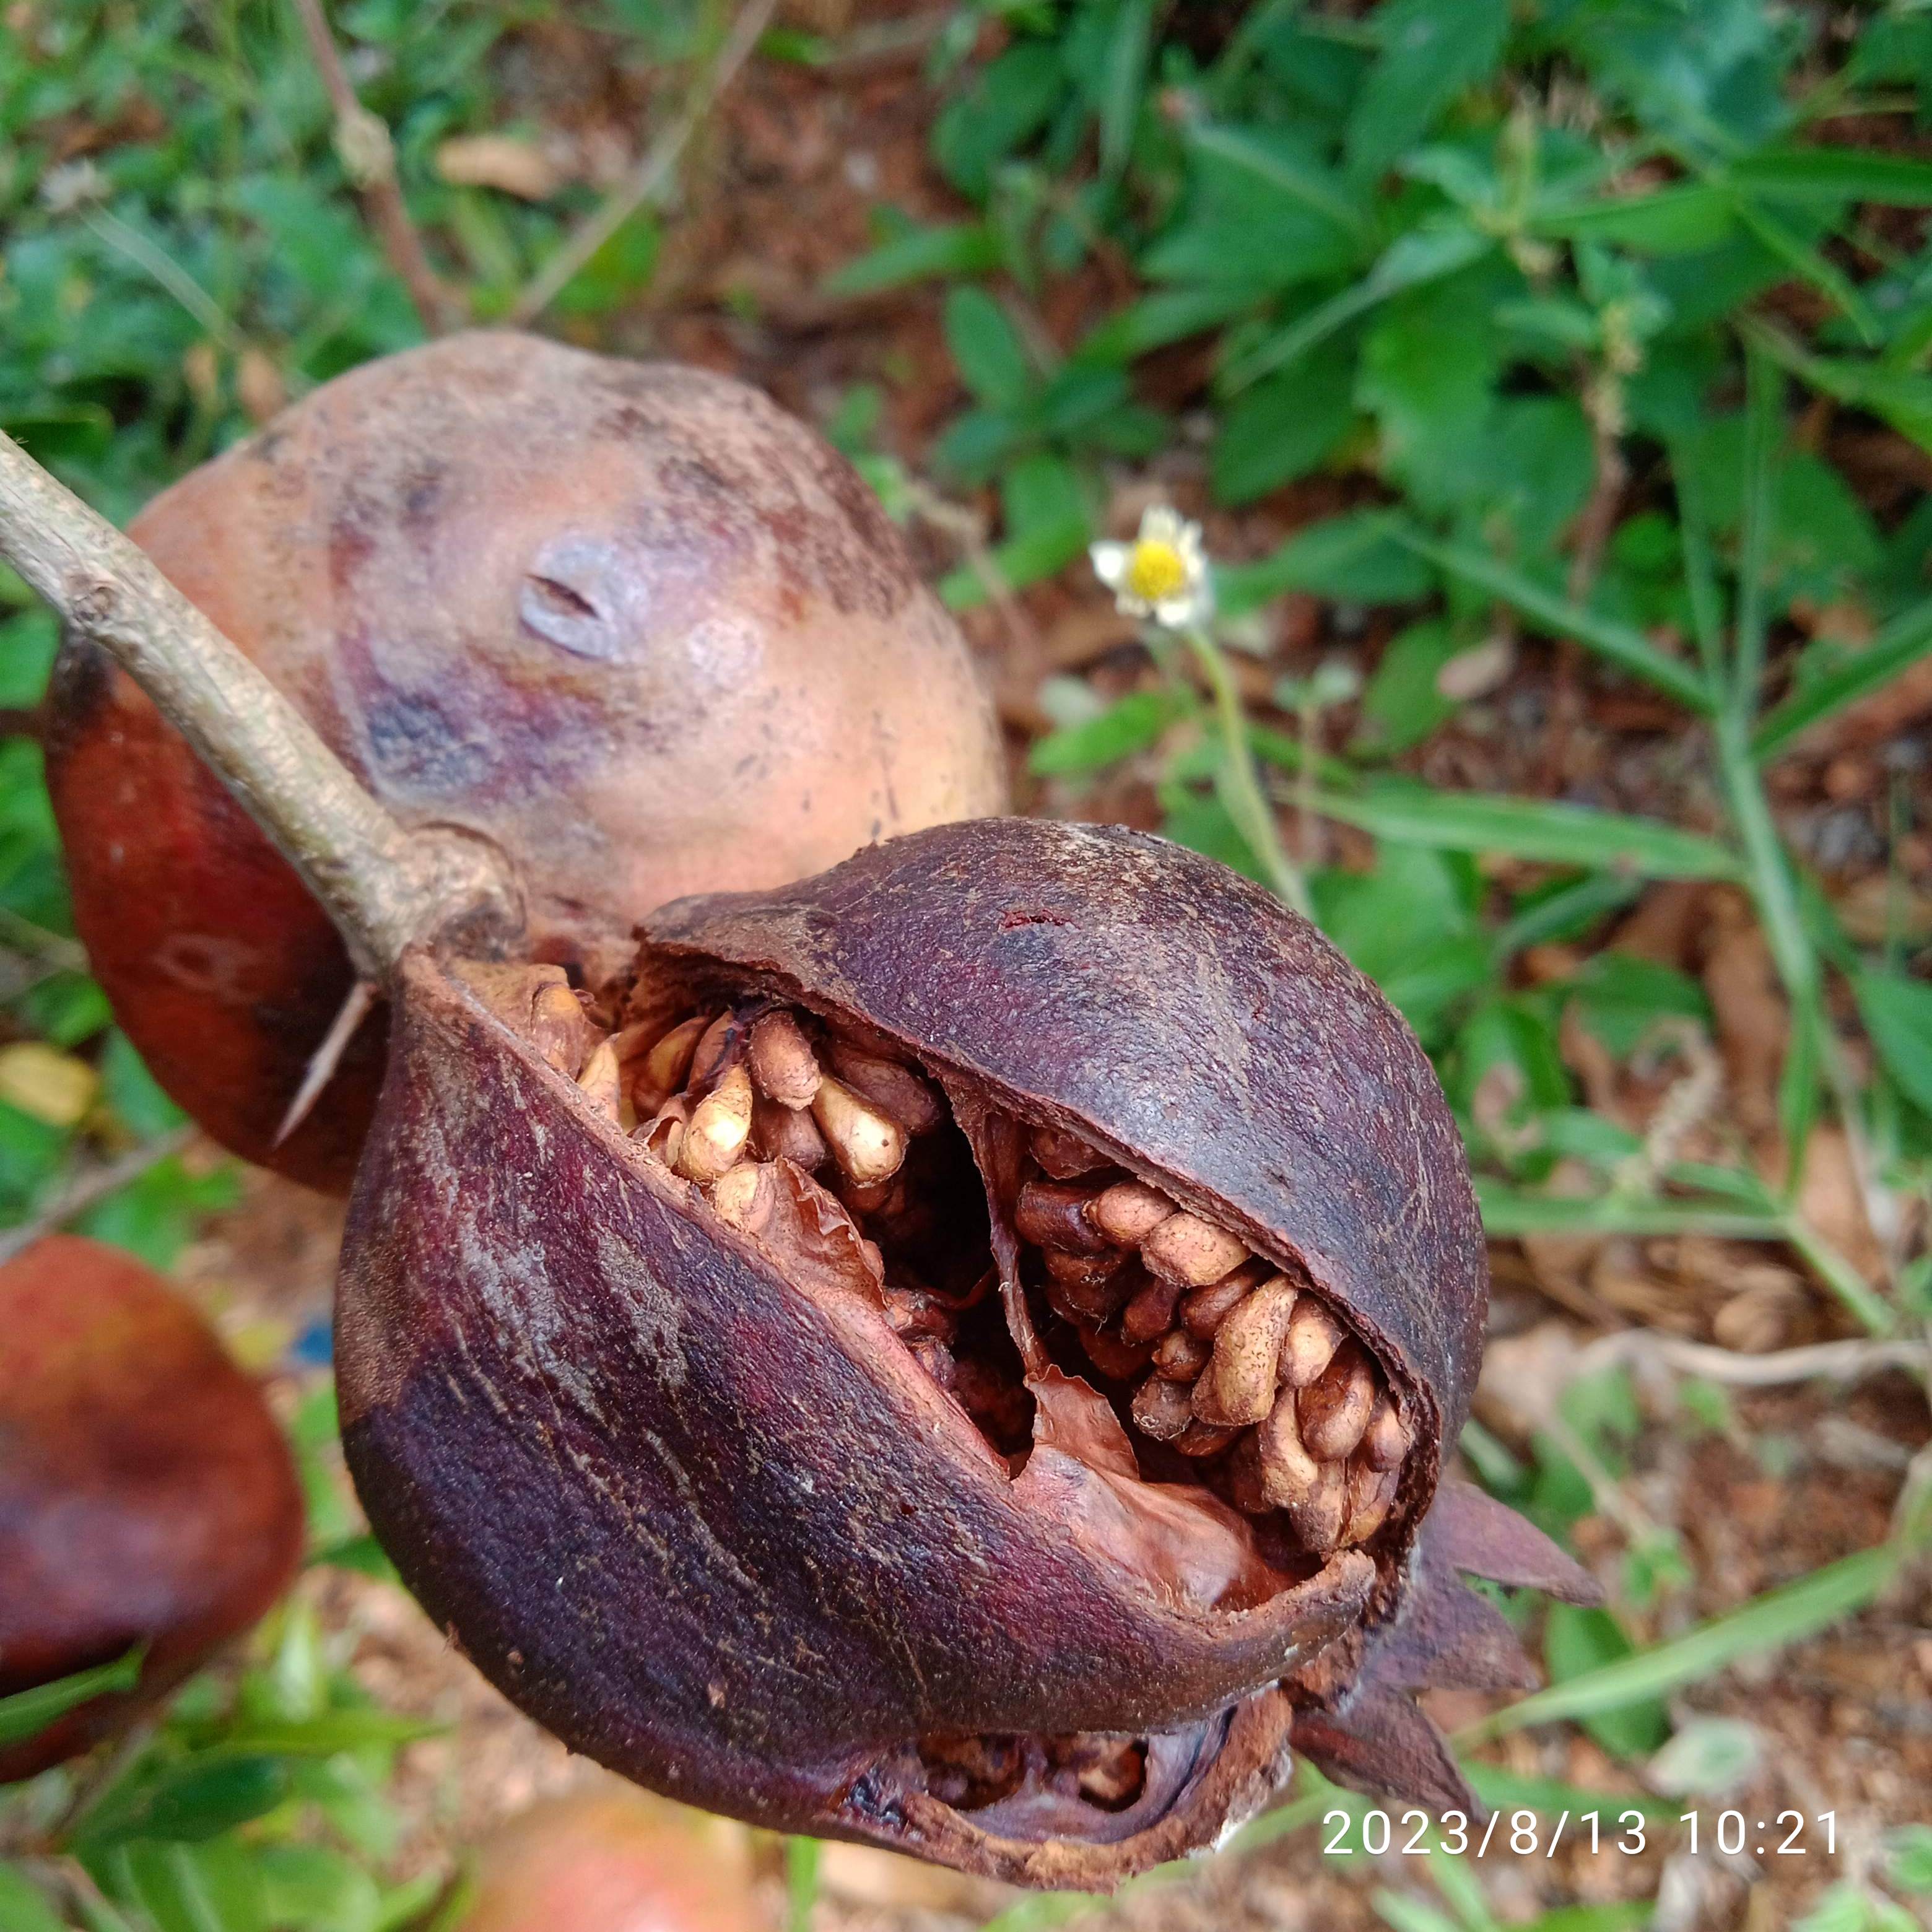
Label: Bacterial_Blight